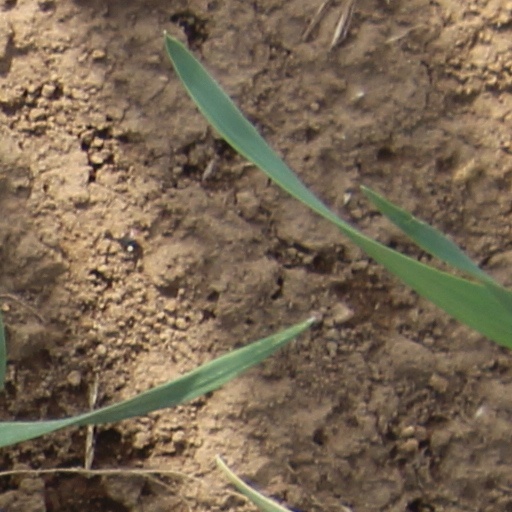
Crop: wheat